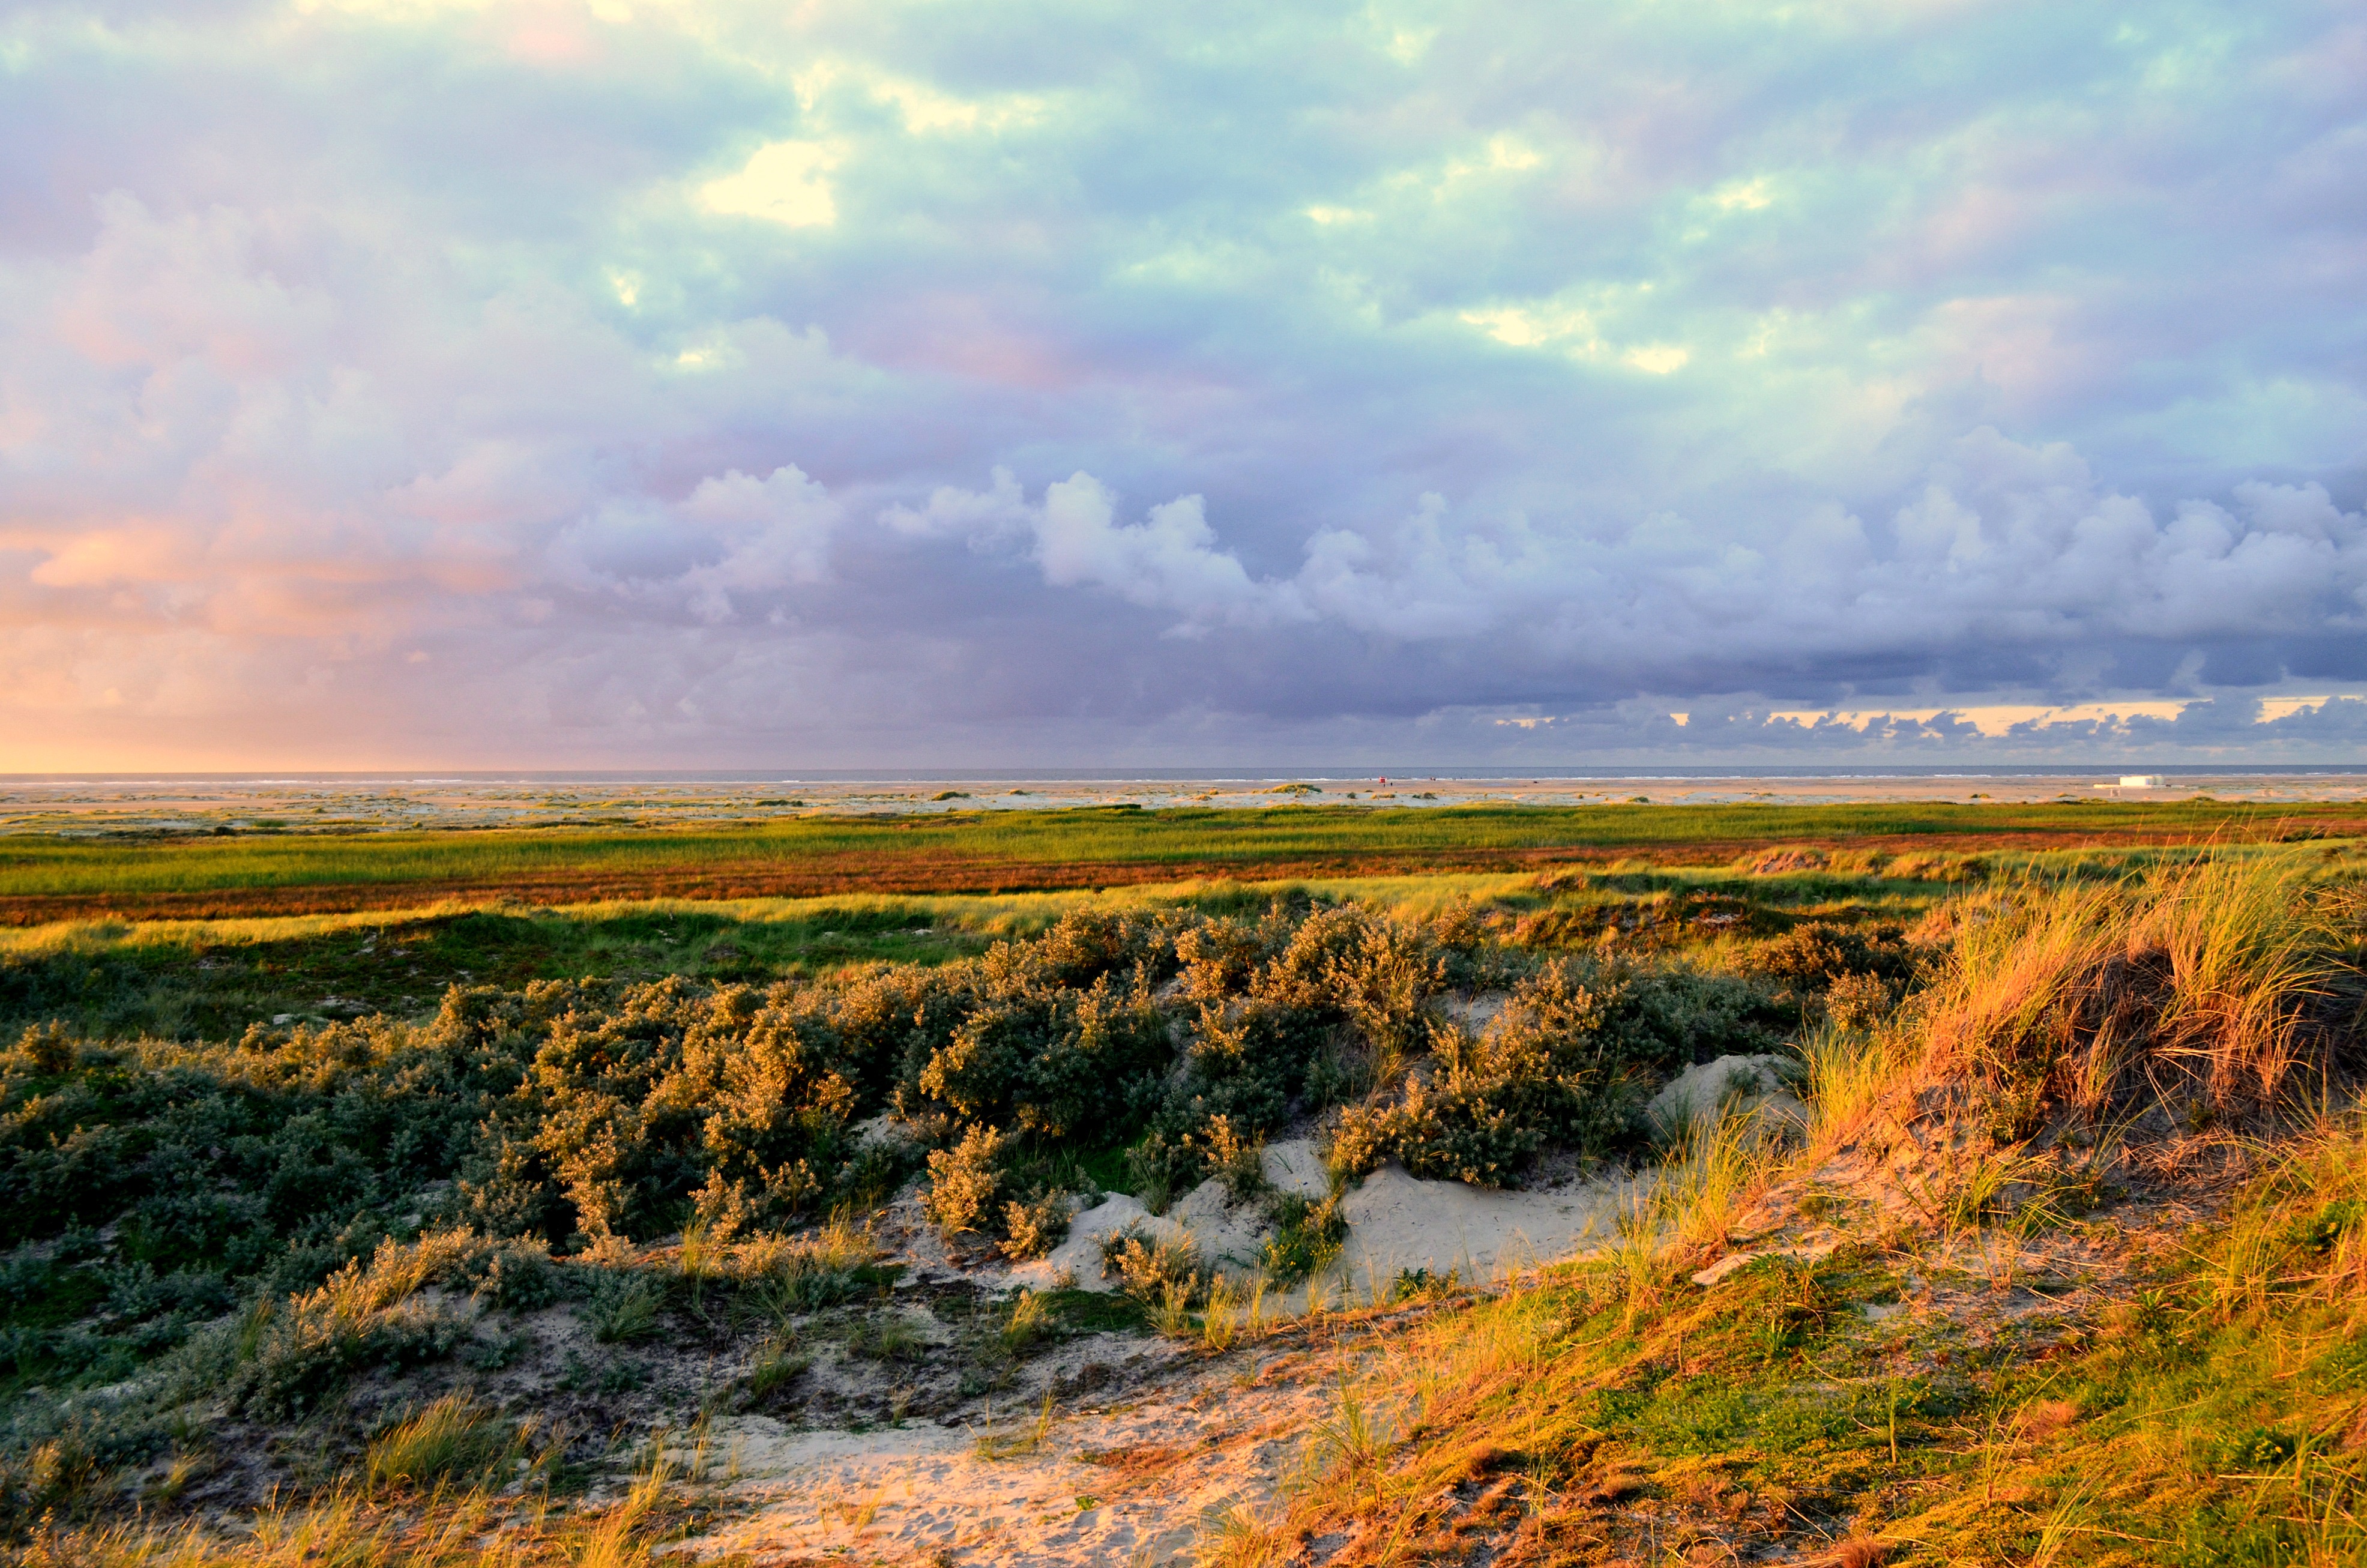
beach, landscape, sea, coast, tree, nature, grass, rock, horizon, marsh, wilderness, mountain, cloud, sunrise, sunset, prairie, morning, hill, shore, cliff, twilight, terrain, lighting, savanna, plain, dunes, grassland, badlands, wetland, bog, plateau, habitat, mood, borkum, north sea, ecosystem, abendstimmung, tundra, steppe, blue hour, rural area, dune landscape, natural environment, geographical feature, atmospheric phenomenon